Gene Lansing

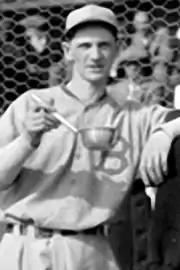

Eugene Hewitt "Jigger" Lansing (January 11, 1898 – January 18, 1945) was a former Major League Baseball pitcher. He played one season with the Boston Braves in 1922.